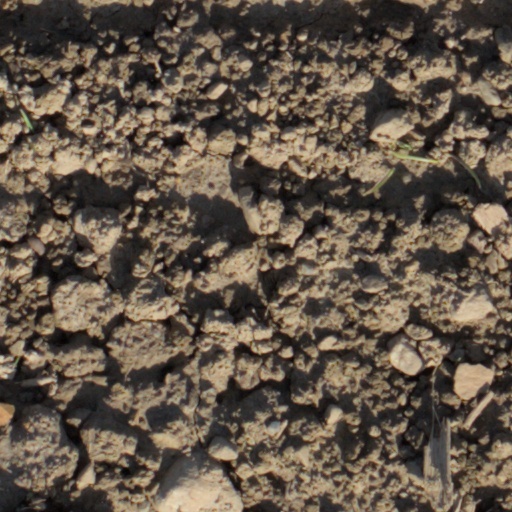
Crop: wheat